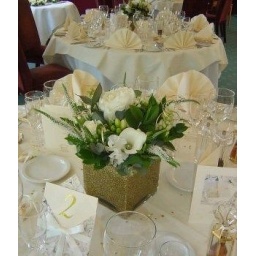
You could keep your color accents in the filler flowers and stay with classic white tables.